Titas Stremavičius

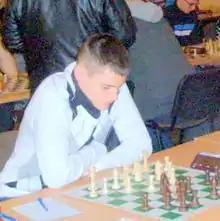
Titas Stremavičius in 2014

Titas Stremavičius (born 15 February 1998) is a Lithuanian chess player who holds the title of Grandmaster (GM, 2019). He is winner of Lithuanian Chess Championship (2021).